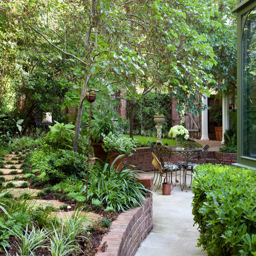
photo of a traditional backyard landscaping .